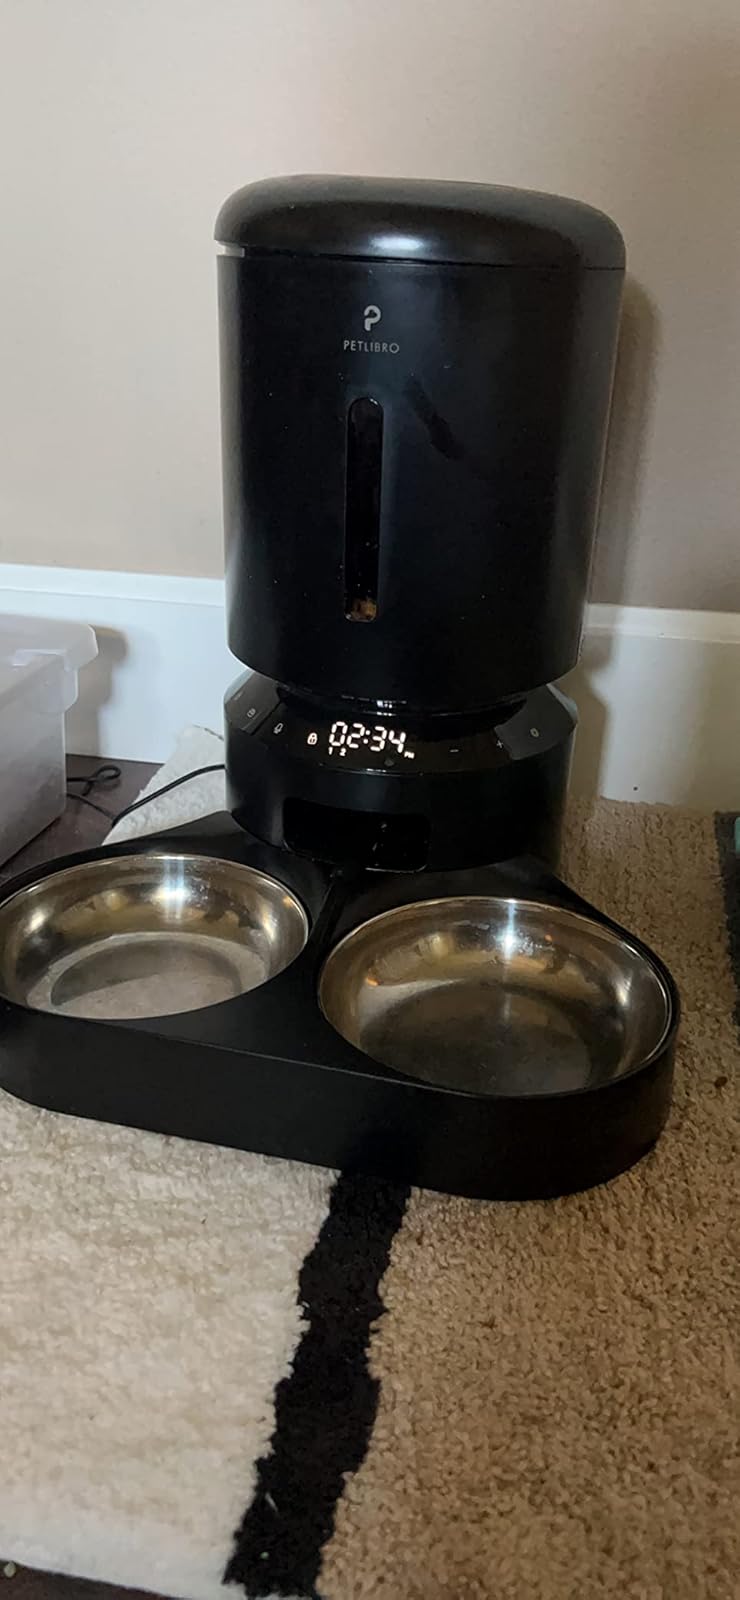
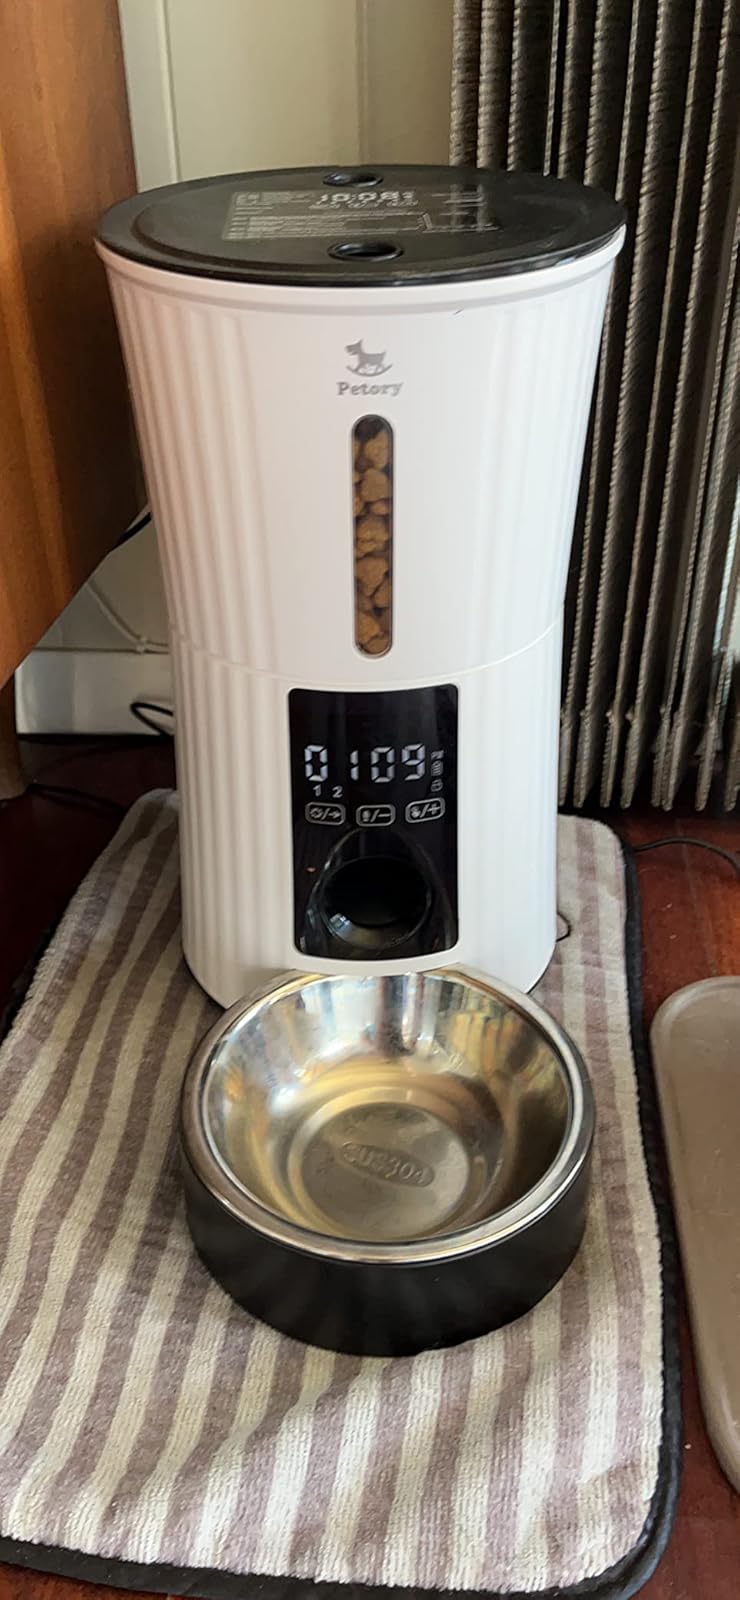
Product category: items_feeder
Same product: no